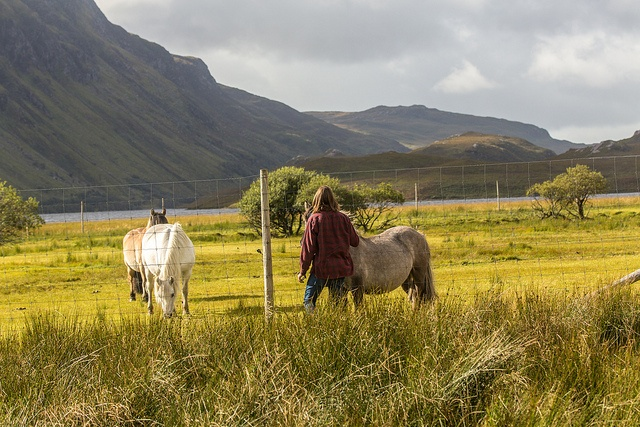
a number of animals and a person in a field
Three horses, a man and a fence on a grass field.
A woman standing on one side of a fence  looking at a group of horses on the other side.
A person is standing next to a horse between a fence.
A woman and 3 horses in a scenic area